The Summoner's Tale

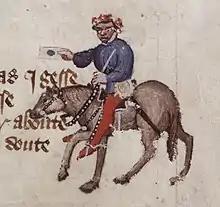
The Summoner from the Ellesmere Manuscript of Chaucer's "The Canterbury Tales"

The Summoner uses the tale to satirise friars in general, with their long sermonising and their tendency to live well despite vows of poverty. It reflects on the theme of clerical corruption, a common one within "The Canterbury Tales" and within the wider 14th-century world as seen by the Lollard movement. The attitude of the lord implies that he is as unimpressed as any layman with the friars.